Bengali Hindus in Assam

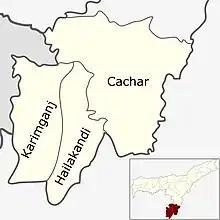
Barak Valley, a southern most Bengali majority region of Assam

They are highly concentrated in the Barak Valley region where they a form a slide majority and the population of Bengali Hindus in Barak Valley is 20 lakh, constituting 50% of the total population of the region.